Bill the Goat

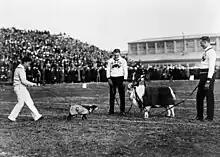
Bill the Goat meets Jack the Bulldog (mascot of Georgetown University) in the 1920s

Bill the Goat is the mascot of the United States Naval Academy. The mascot is a live goat and is also represented by a costumed midshipman. There is also a bronze statue of the goat, "Navy Bill", in the north end zone of Navy–Marine Corps Memorial Stadium. This statue also plays a role in "Army Week" traditions.